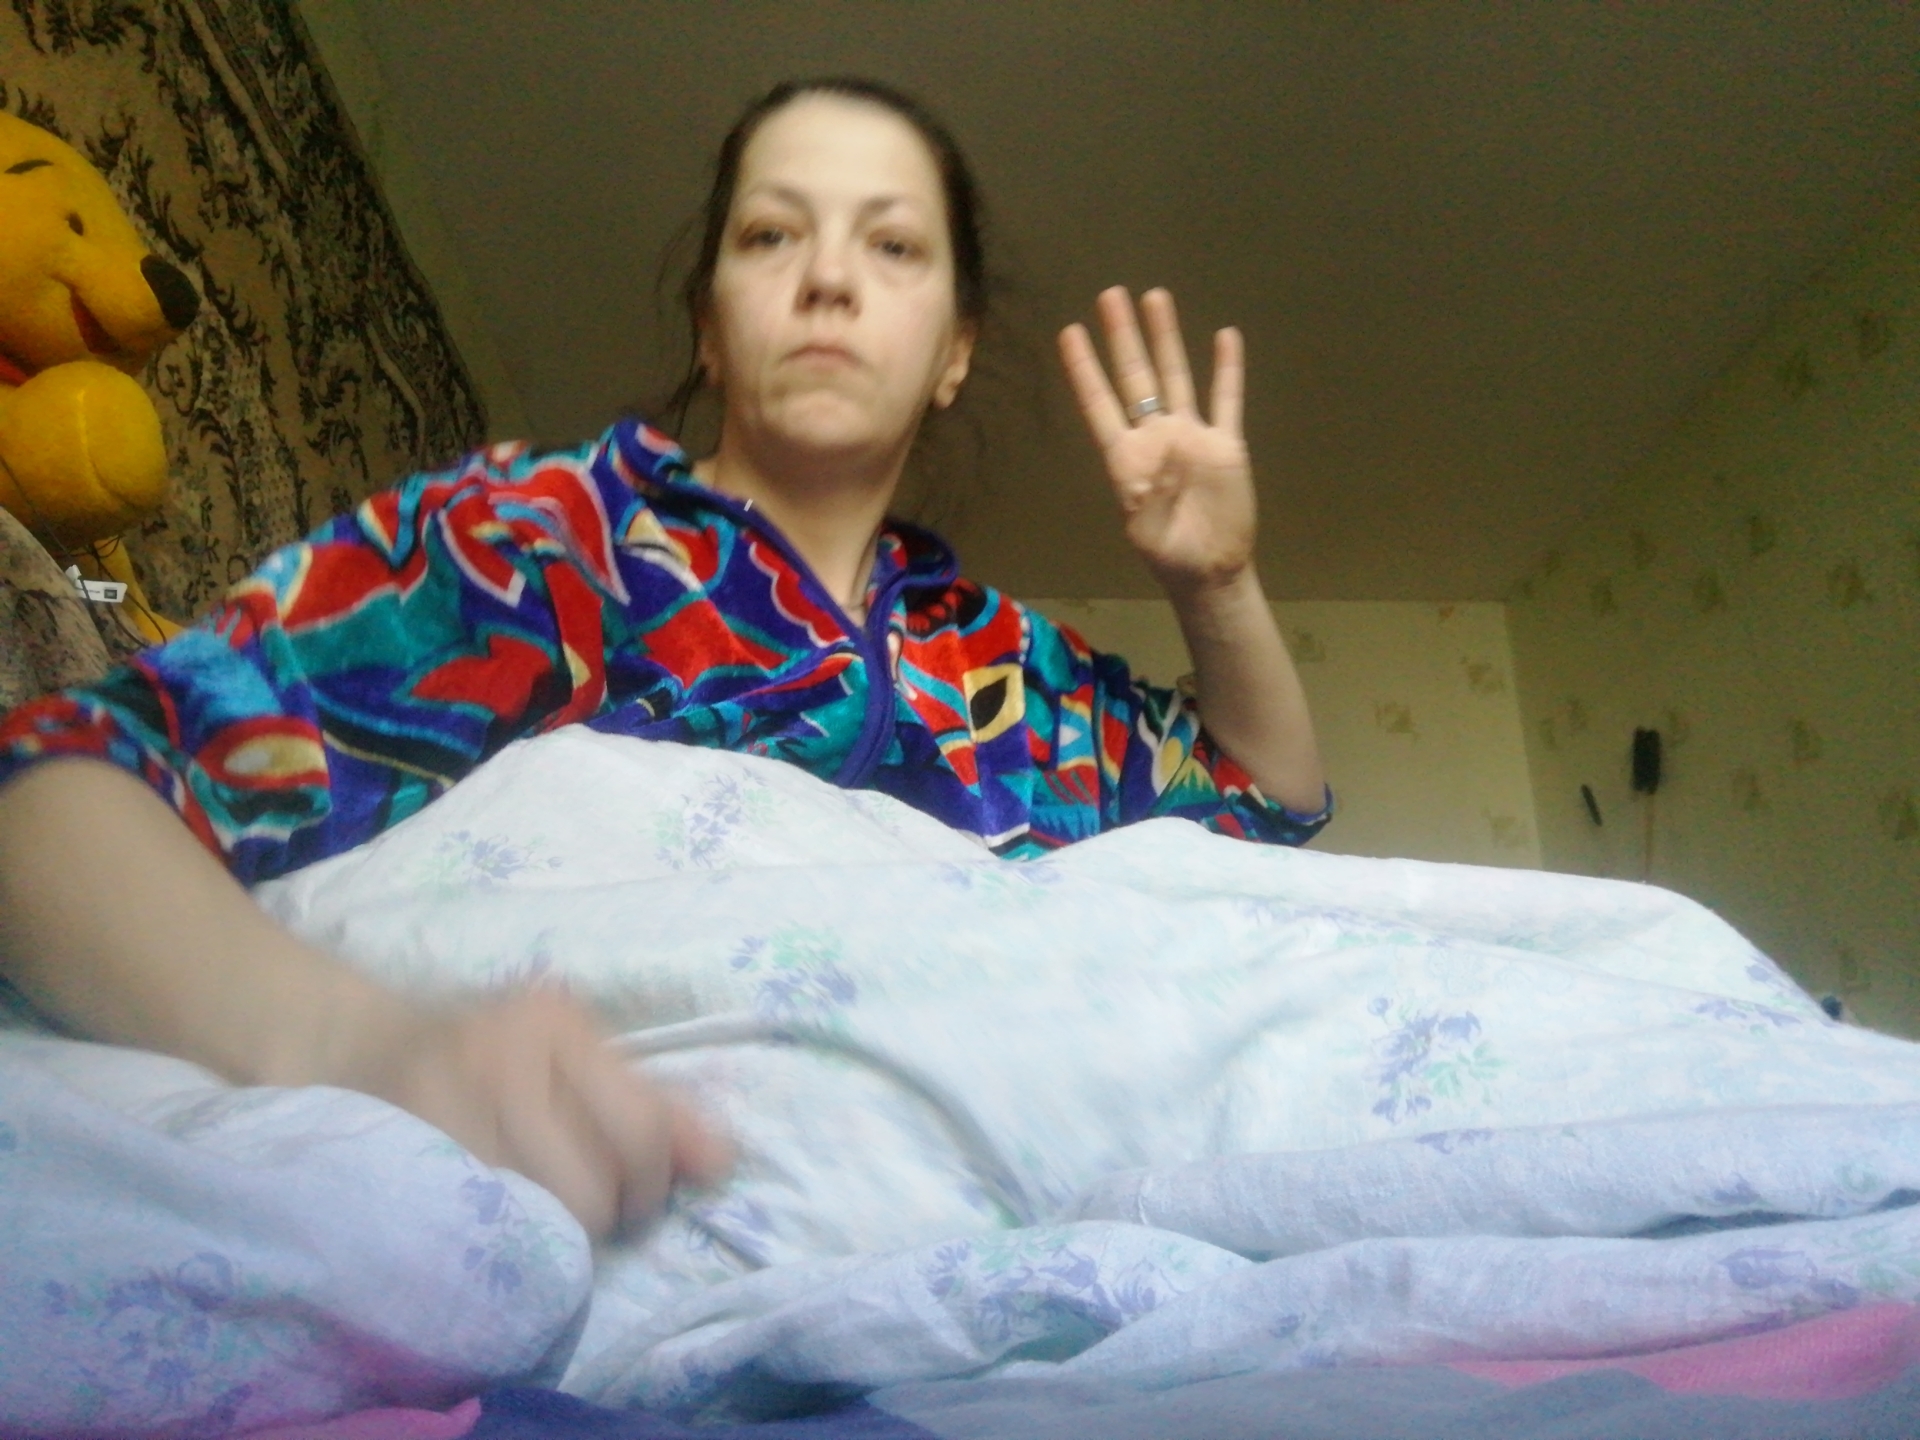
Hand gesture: four